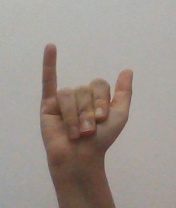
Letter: ya